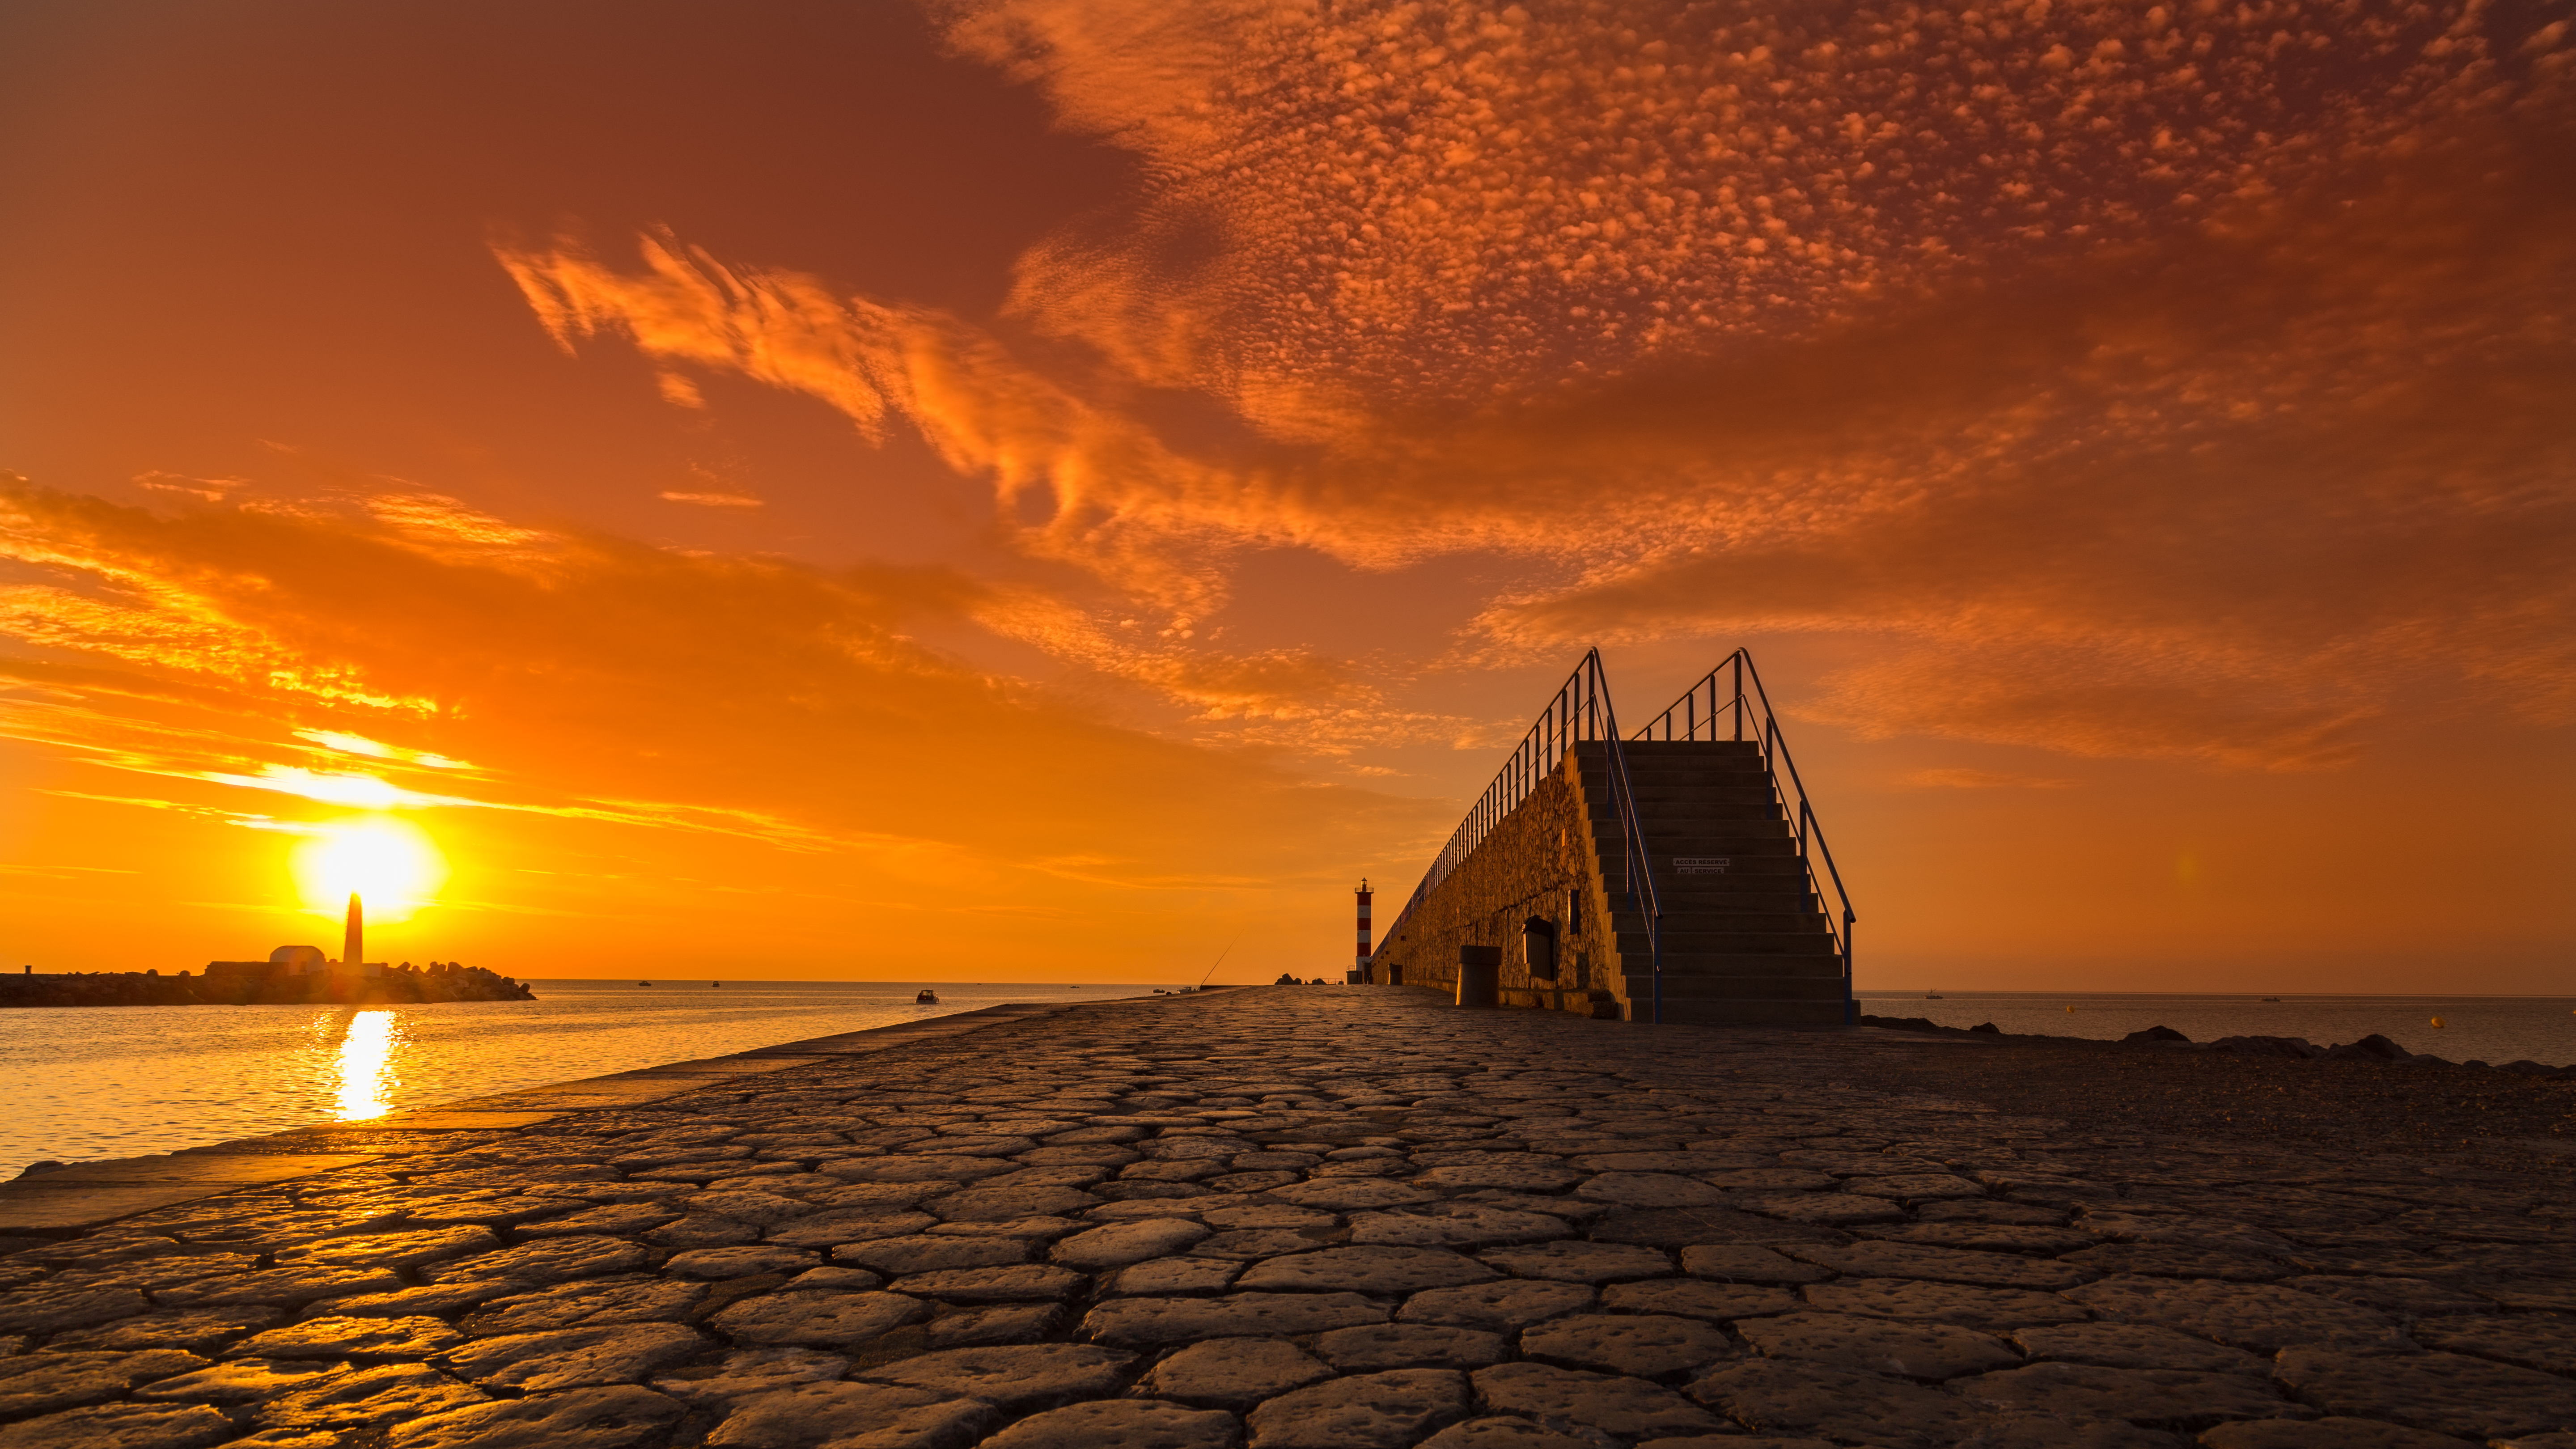
beach, sea, coast, sand, ocean, horizon, cloud, sun, sunrise, sunset, sunlight, morning, shore, wave, dawn, dusk, evening, tower, potdcountryfr, afterglow, wind wave